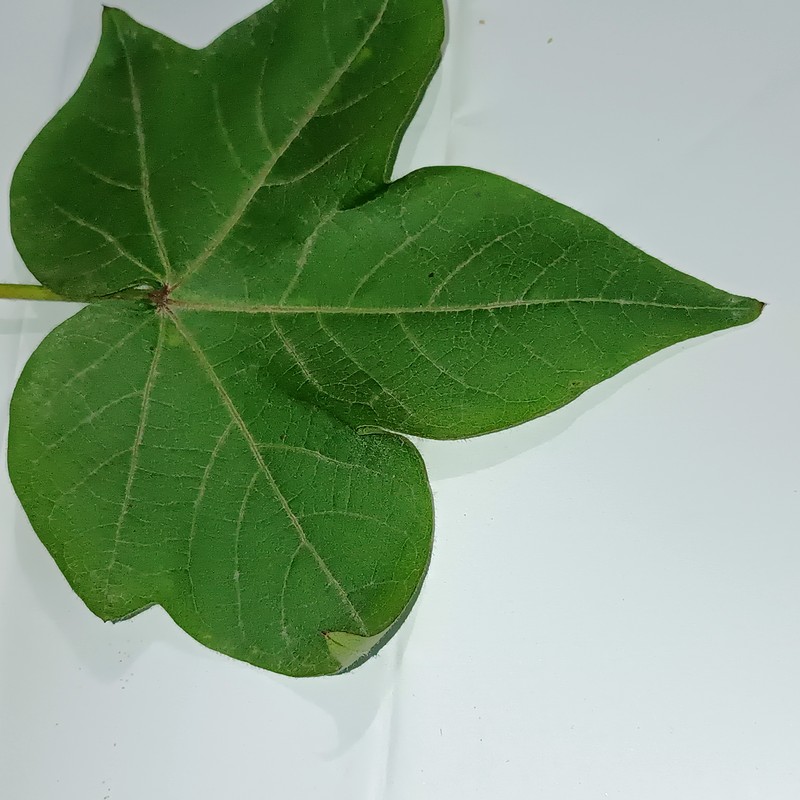
Label: Healthy Leaf